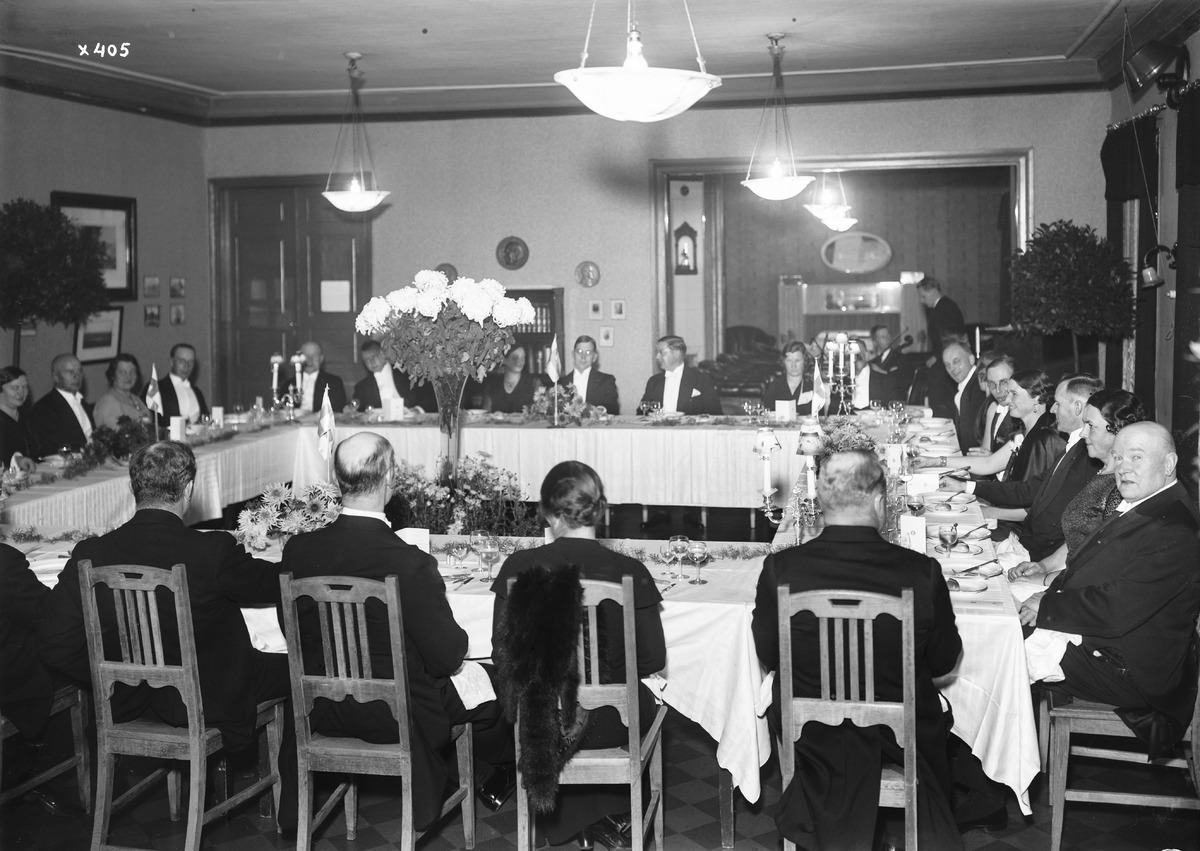
Kauppiaitten eläkesäätiön päivälliset
A dinner of Merchants' Pension Trust
sisällön kuvaus: Kauppiaitten eläkesäätiön päivälliset 19.9.1935. content description: A dinner of Merchants' Pension Trust on September 19, 1935.
Vuosi: 1935
Paikka: , Suomi, Suomi
Aiheet: Rotaryliike; Rotarit; päivälliset; ryhmäkuva; eläkesäätiöt; kauppa; kauppiaat; pension trusts; commerce; merchants; dinners